Railway Mania

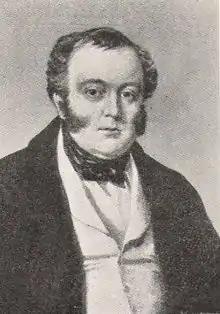
George Hudson

Magnates like George Hudson developed routes in the North and Midlands by amalgamating small railway companies and rationalising routes. He was also an MP, but ultimately failed because of his fraudulent practices of, for example, paying dividends from capital.